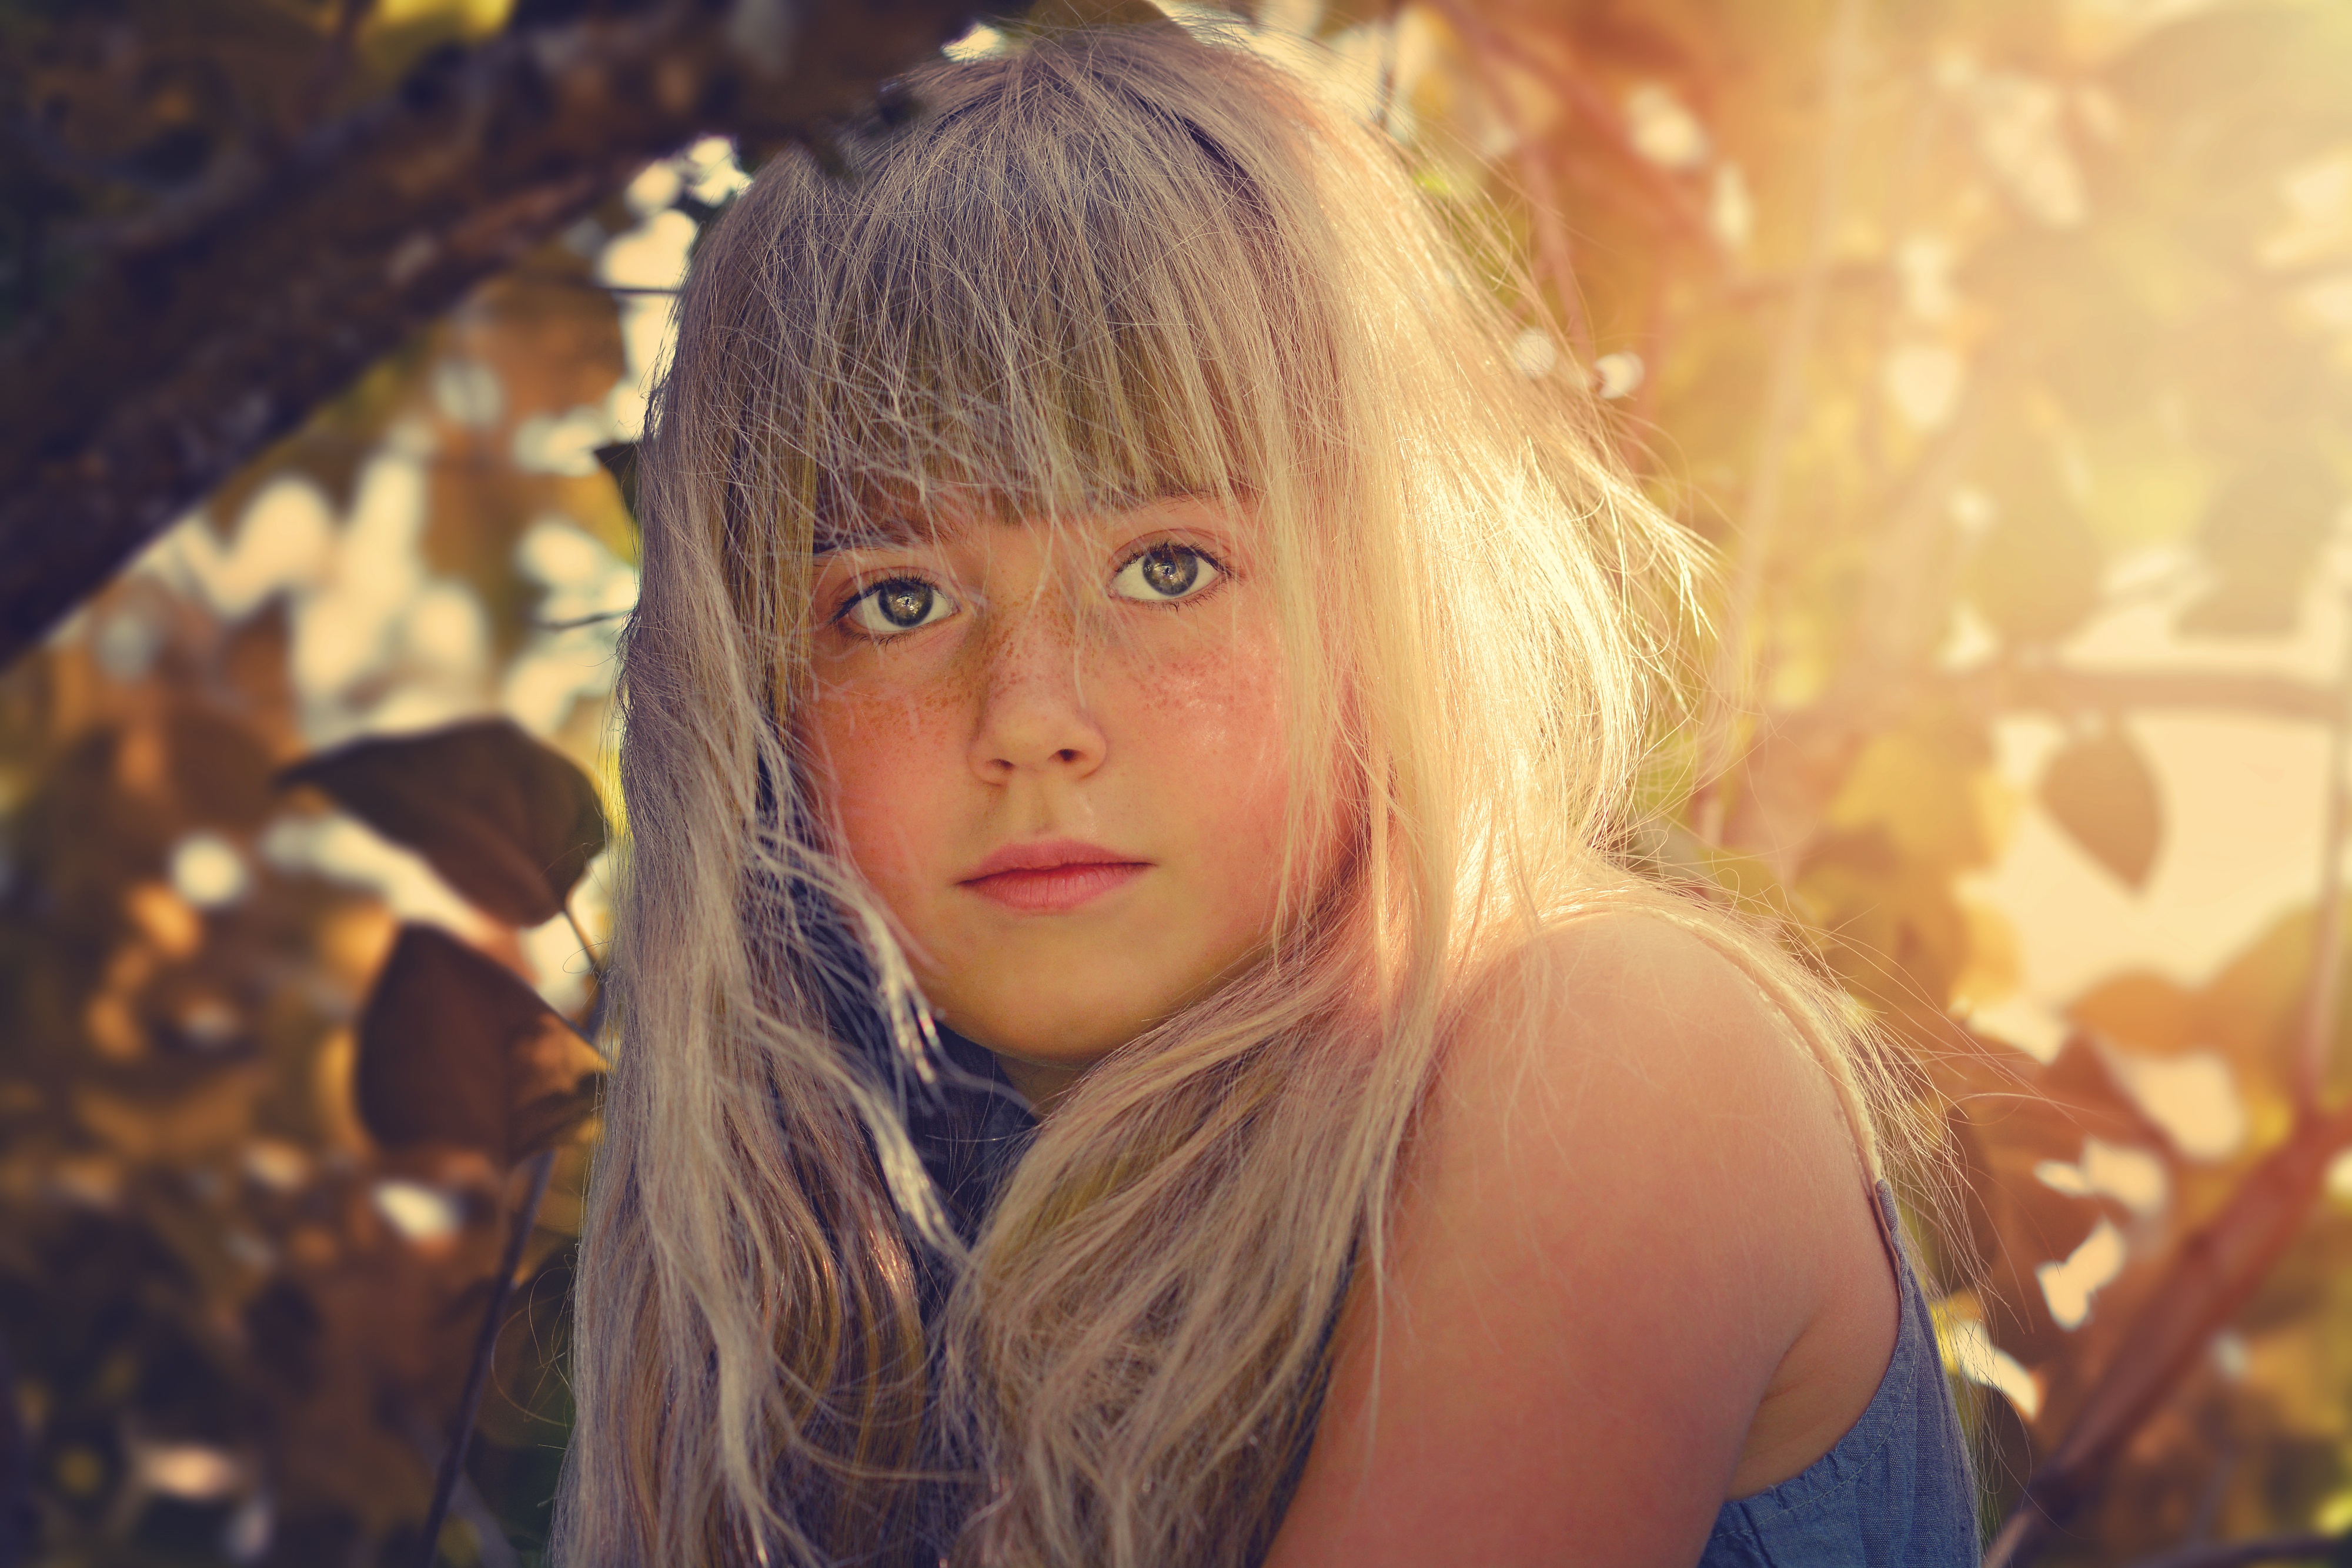
nature, person, girl, woman, hair, photography, sunlight, view, female, portrait, model, autumn, child, human, lady, close, lighting, facial expression, season, hairstyle, smile, close up, face, eye, skin, beauty, blond, out, pretty, photo shoot, long haired, brown hair, portrait photography